Post-Confederation Canada (1867–1914)

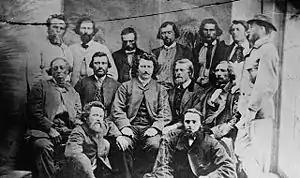
The Métis Red River Provisional Government

The new government of the confederated Canada encouraged westward settlement in the prairies. However, the people who already lived there, natives and Métis, descendants of the children of natives and French Canadian fur traders, were opposed to waves of English-speaking settlers taking their lands. The Métis of the Red River settlement (near present-day Winnipeg, Manitoba), led by Louis Riel, formed a provisional government to negotiate with the Canadian government, although these negotiations quickly fell apart. Riel led the Red River Rebellion in 1869 and 1870, during which he executed an uppity Orange Protestant Irishman, causing an uproar among Protestant English Canadians. Macdonald sent the militia to put down the rebellion, which they quickly did, and Riel fled to the United States. Many of the Métis moved west into unsettled areas of Saskatchewan.